Ineos 1:59 Challenge

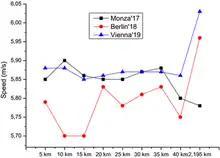
Comparison of Kipchoge's speeds in Breaking2, the 2018 Berlin Marathon world record, and the Ineos 1:59 Challenge.

For the attempt Kipchoge was joined by forty-one pacemakers, who rotated twice each lap and ran in a V-formation, rather than the diamond formation chosen for the previous attempt. Kipchoge was placed at the bottom of the formation with two pacemakers running behind him. Each lap of the course featured two out-and-back stretches of Hauptallee with the turning points coming at the Lusthaus and Praterstern roundabouts at either end of the avenue, in the Prater park. The entire route inclines only . Spectators were present for the attempt.